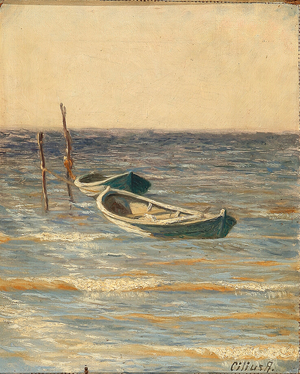
Cilius Andersen
Cilius Andersen, Fortøjede joller, udateret
Cilius Johannes Konrad Andersen {født 10. marts 1865 i Odense, død 14. januar 1913 på Frederiksberg) var en dansk maler og raderer.